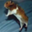
Label: hamster